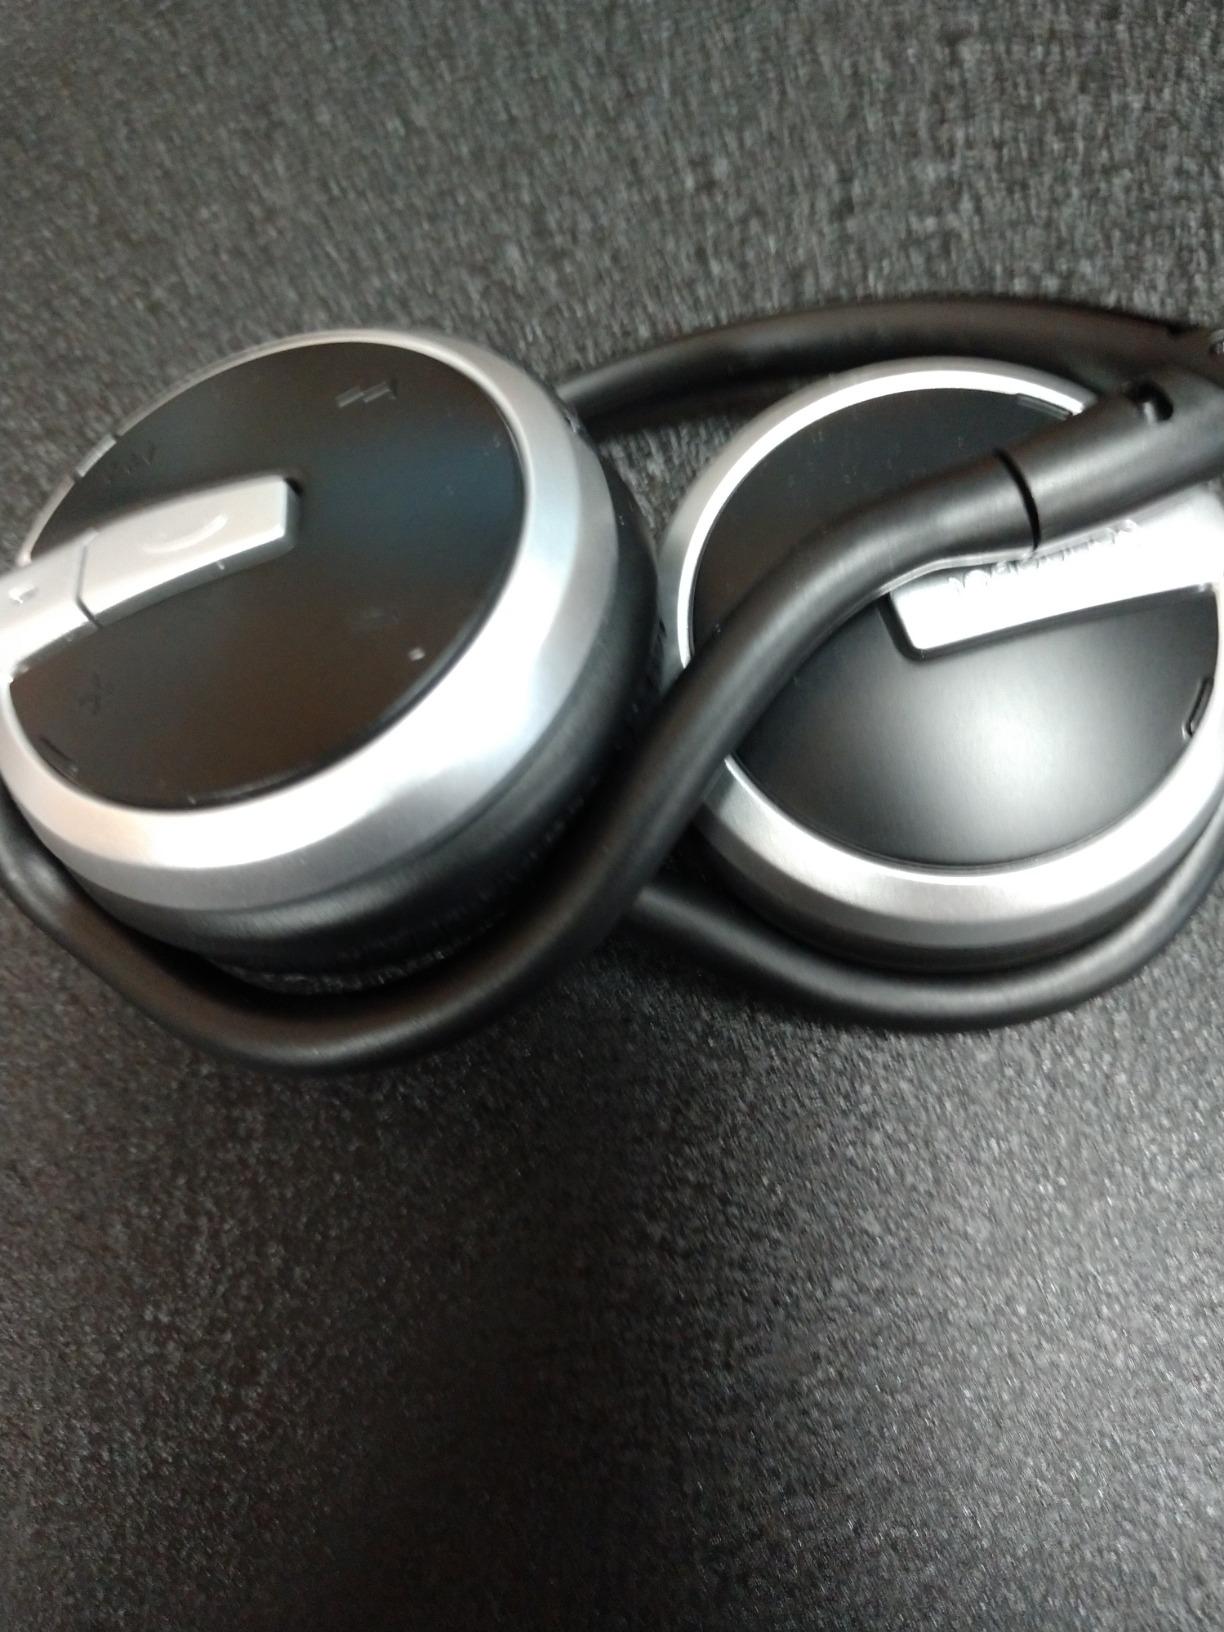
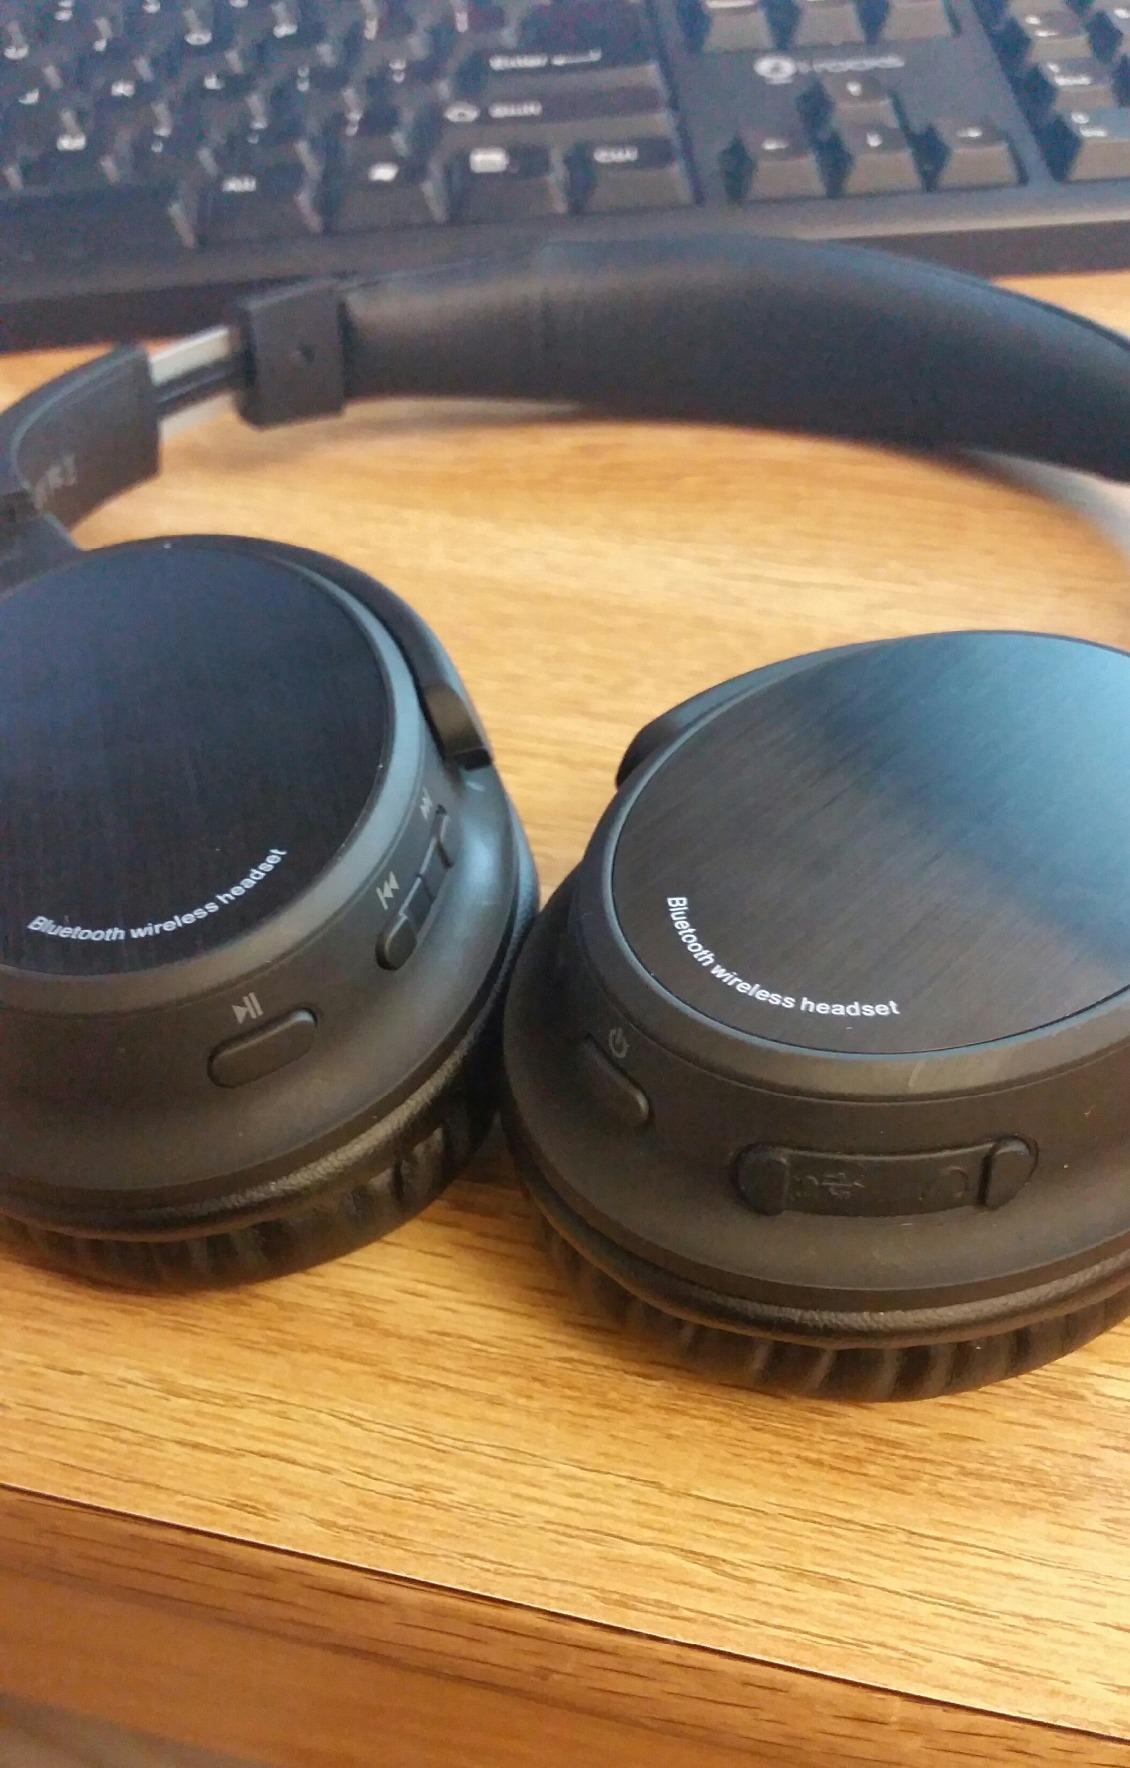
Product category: headphones
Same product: no